Réthoville

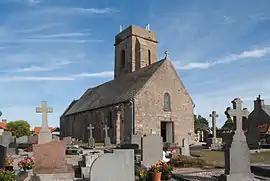
The church of Saint-Martin

Réthoville is a former commune in the Manche department in Normandy in north-western France. On 1 January 2016, it was merged into the new commune of Vicq-sur-Mer. Its population was 132 in 2018.